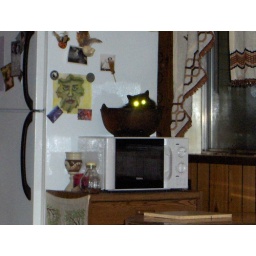
Straight out of the camera! The only thing freakier than a black cat in a cauldron....